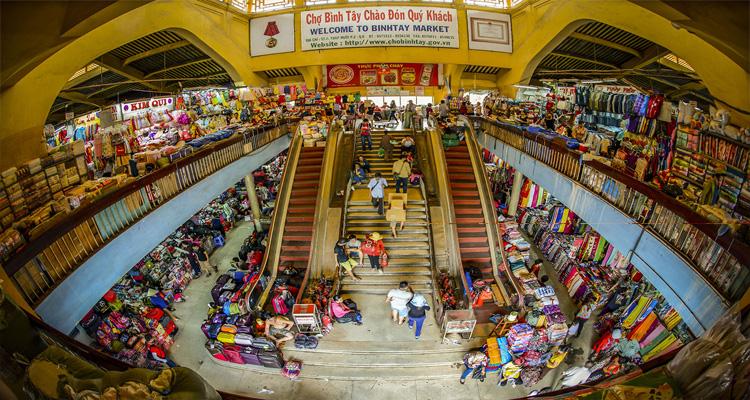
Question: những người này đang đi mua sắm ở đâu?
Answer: ở chợ bình tây